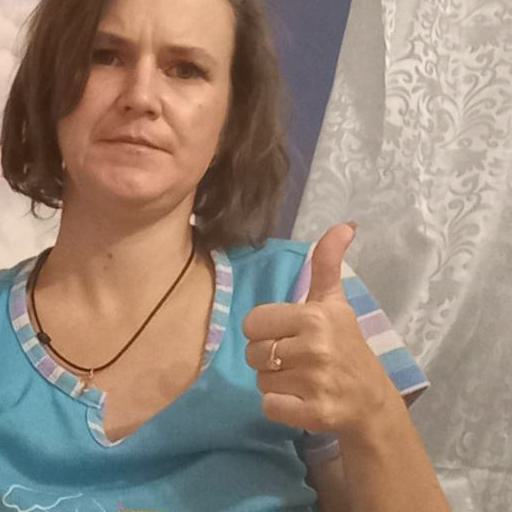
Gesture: like